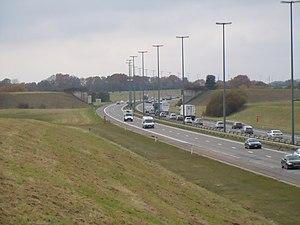
Pont non terminé sur l'autoroute belge A4 entre Hondelange et Autelbas-Barnich, près d'Arlon.
L'autoroute belge A28 est une courte autoroute, située dans le sud-est de la Belgique aux environs du Tripoint Belgique-France-Luxembourg. Le tronçon actuel constitue un contournement des entités d'Aubange et Athus, alternatif aux N81 et N88. Elle démarre au sud du poste frontière belgo-français à Aubange/Mont-Saint-Martin et rejoint la N81 entre Messancy et Aubange.